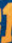
Number: 1